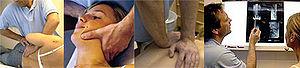
L'ostéopathie est une médecine non conventionnelle qui repose sur l'idée que des manipulations manuelles du système musculo-squelettique et des techniques de relâchement myofascial permettent d'apporter un soulagement dans le domaine du trouble fonctionnel.
La médecine physique et de réadaptation est une spécialité médicale orientée vers la récupération de capacités fonctionnelles et de qualité de vie des patients atteints de handicap, congénital ou acquis, par accident par exemple. Les médecins qui ont approfondi ces études, souvent appelés « médecins rééducateurs », « physiatres » ou « médecins physiques », sont qualifiés en médecine physique et de réadaptation. Les rééducateurs sont particulièrement spécialisés dans les techniques de récupération d'une fonction optimale, particulièrement chez les sujets souffrant de lésion musculaire, ostéo-articulaire, cardio-respiratoire ou cérébrale.